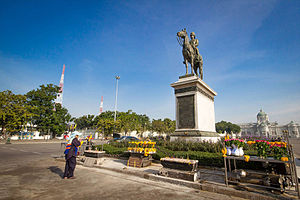
Thailand / Historie / 1932-revolutionen og ophør af enevælde
Rama den Femtes rytterstatue foran Dusit-paladset (Dusit Palace) i Bangkok (2014).
Thailand, officielt Kongeriget Thailand, tidligere kaldet Siam, er et kongerige i Sydøstasien. Det grænser til Myanmar, Laos, Cambodja og strækker sig også ned ad Malaccahalvøen til Malaysia. Medlem af ASEAN.